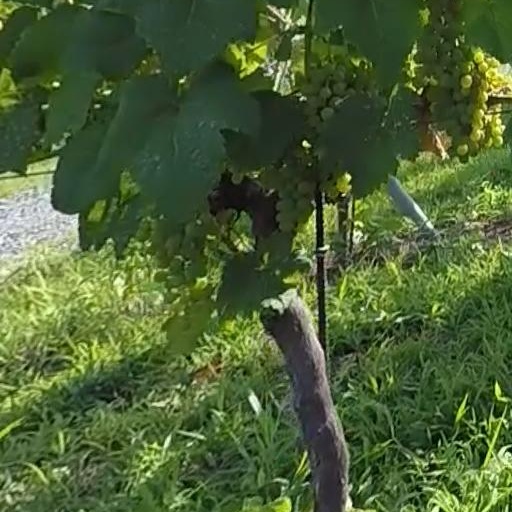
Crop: grape